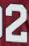
Number: 2